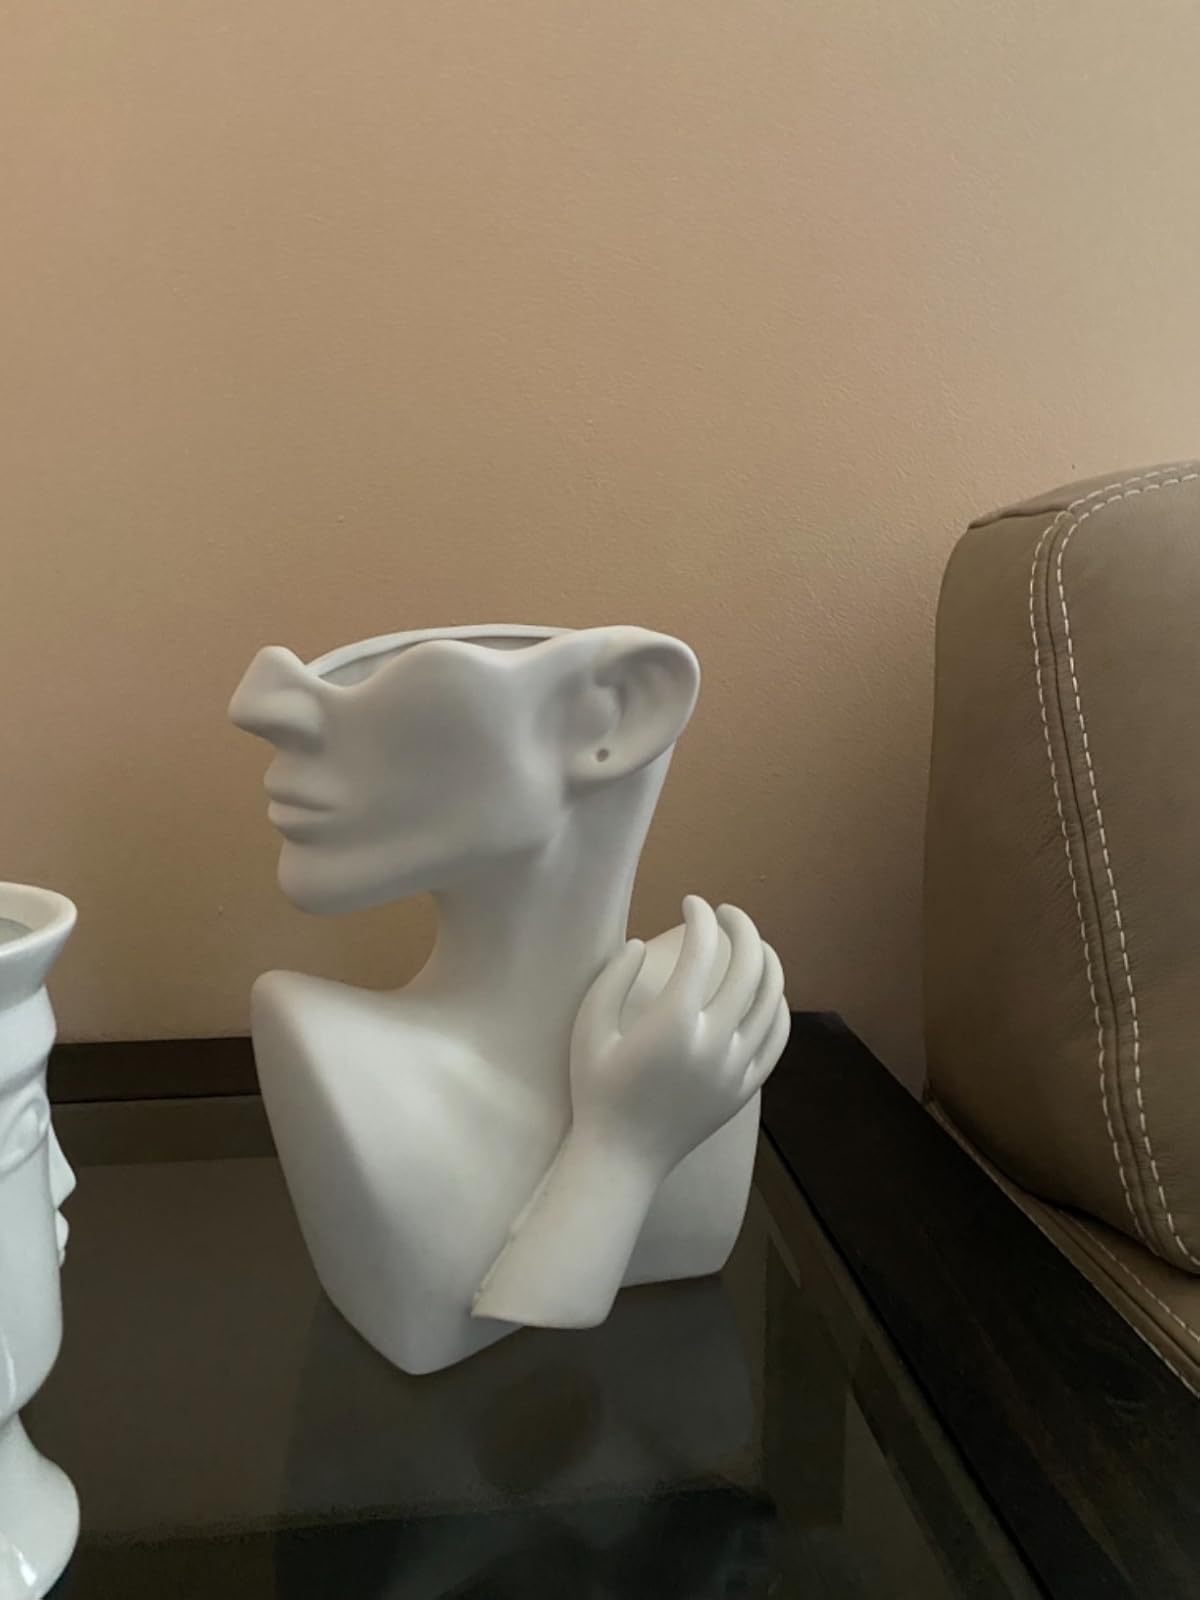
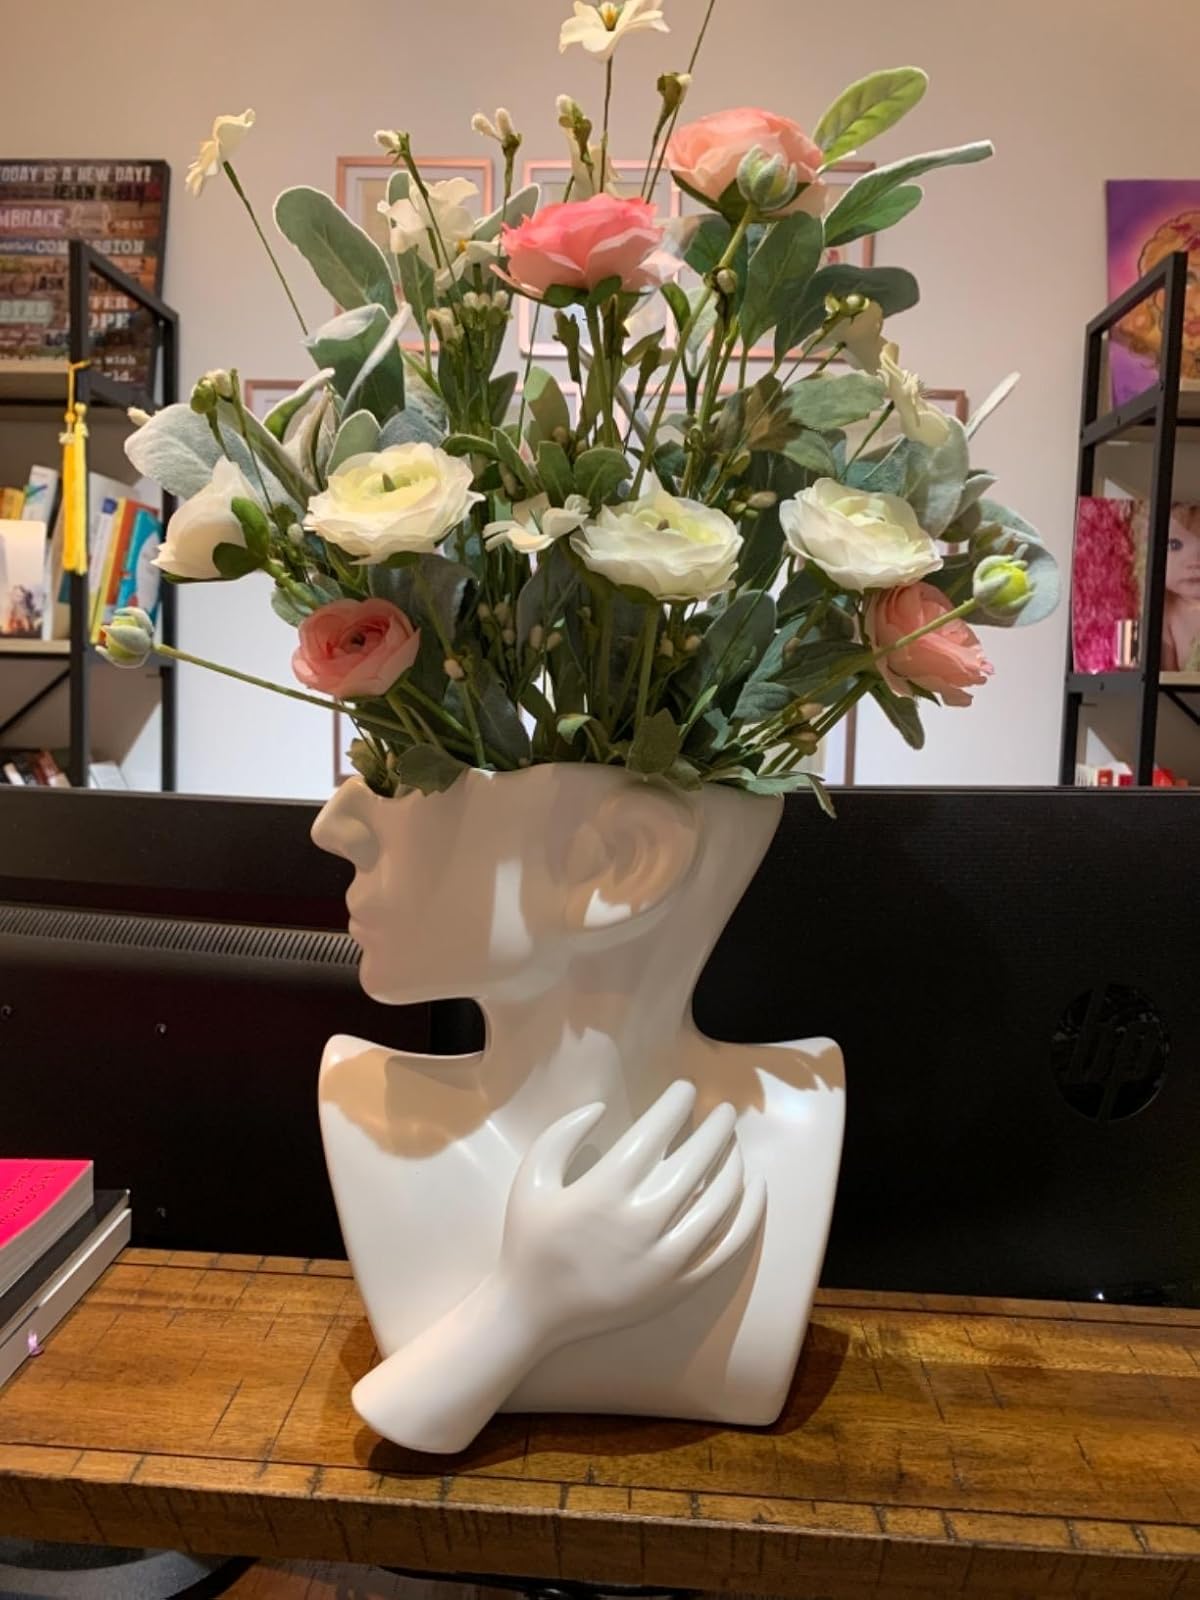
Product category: vase
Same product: yes